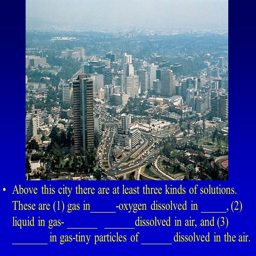
above this city there are kinds of solutions .